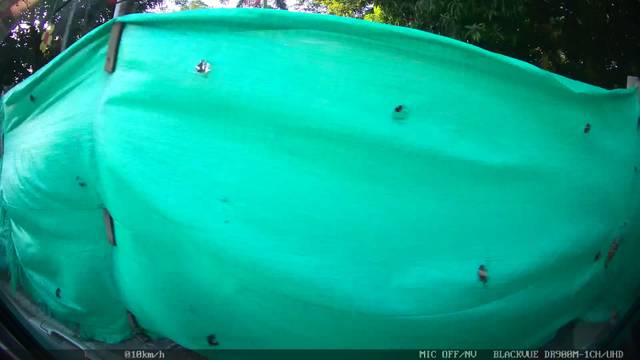
Region: Colombia
Coordinates: 8.754, -75.89